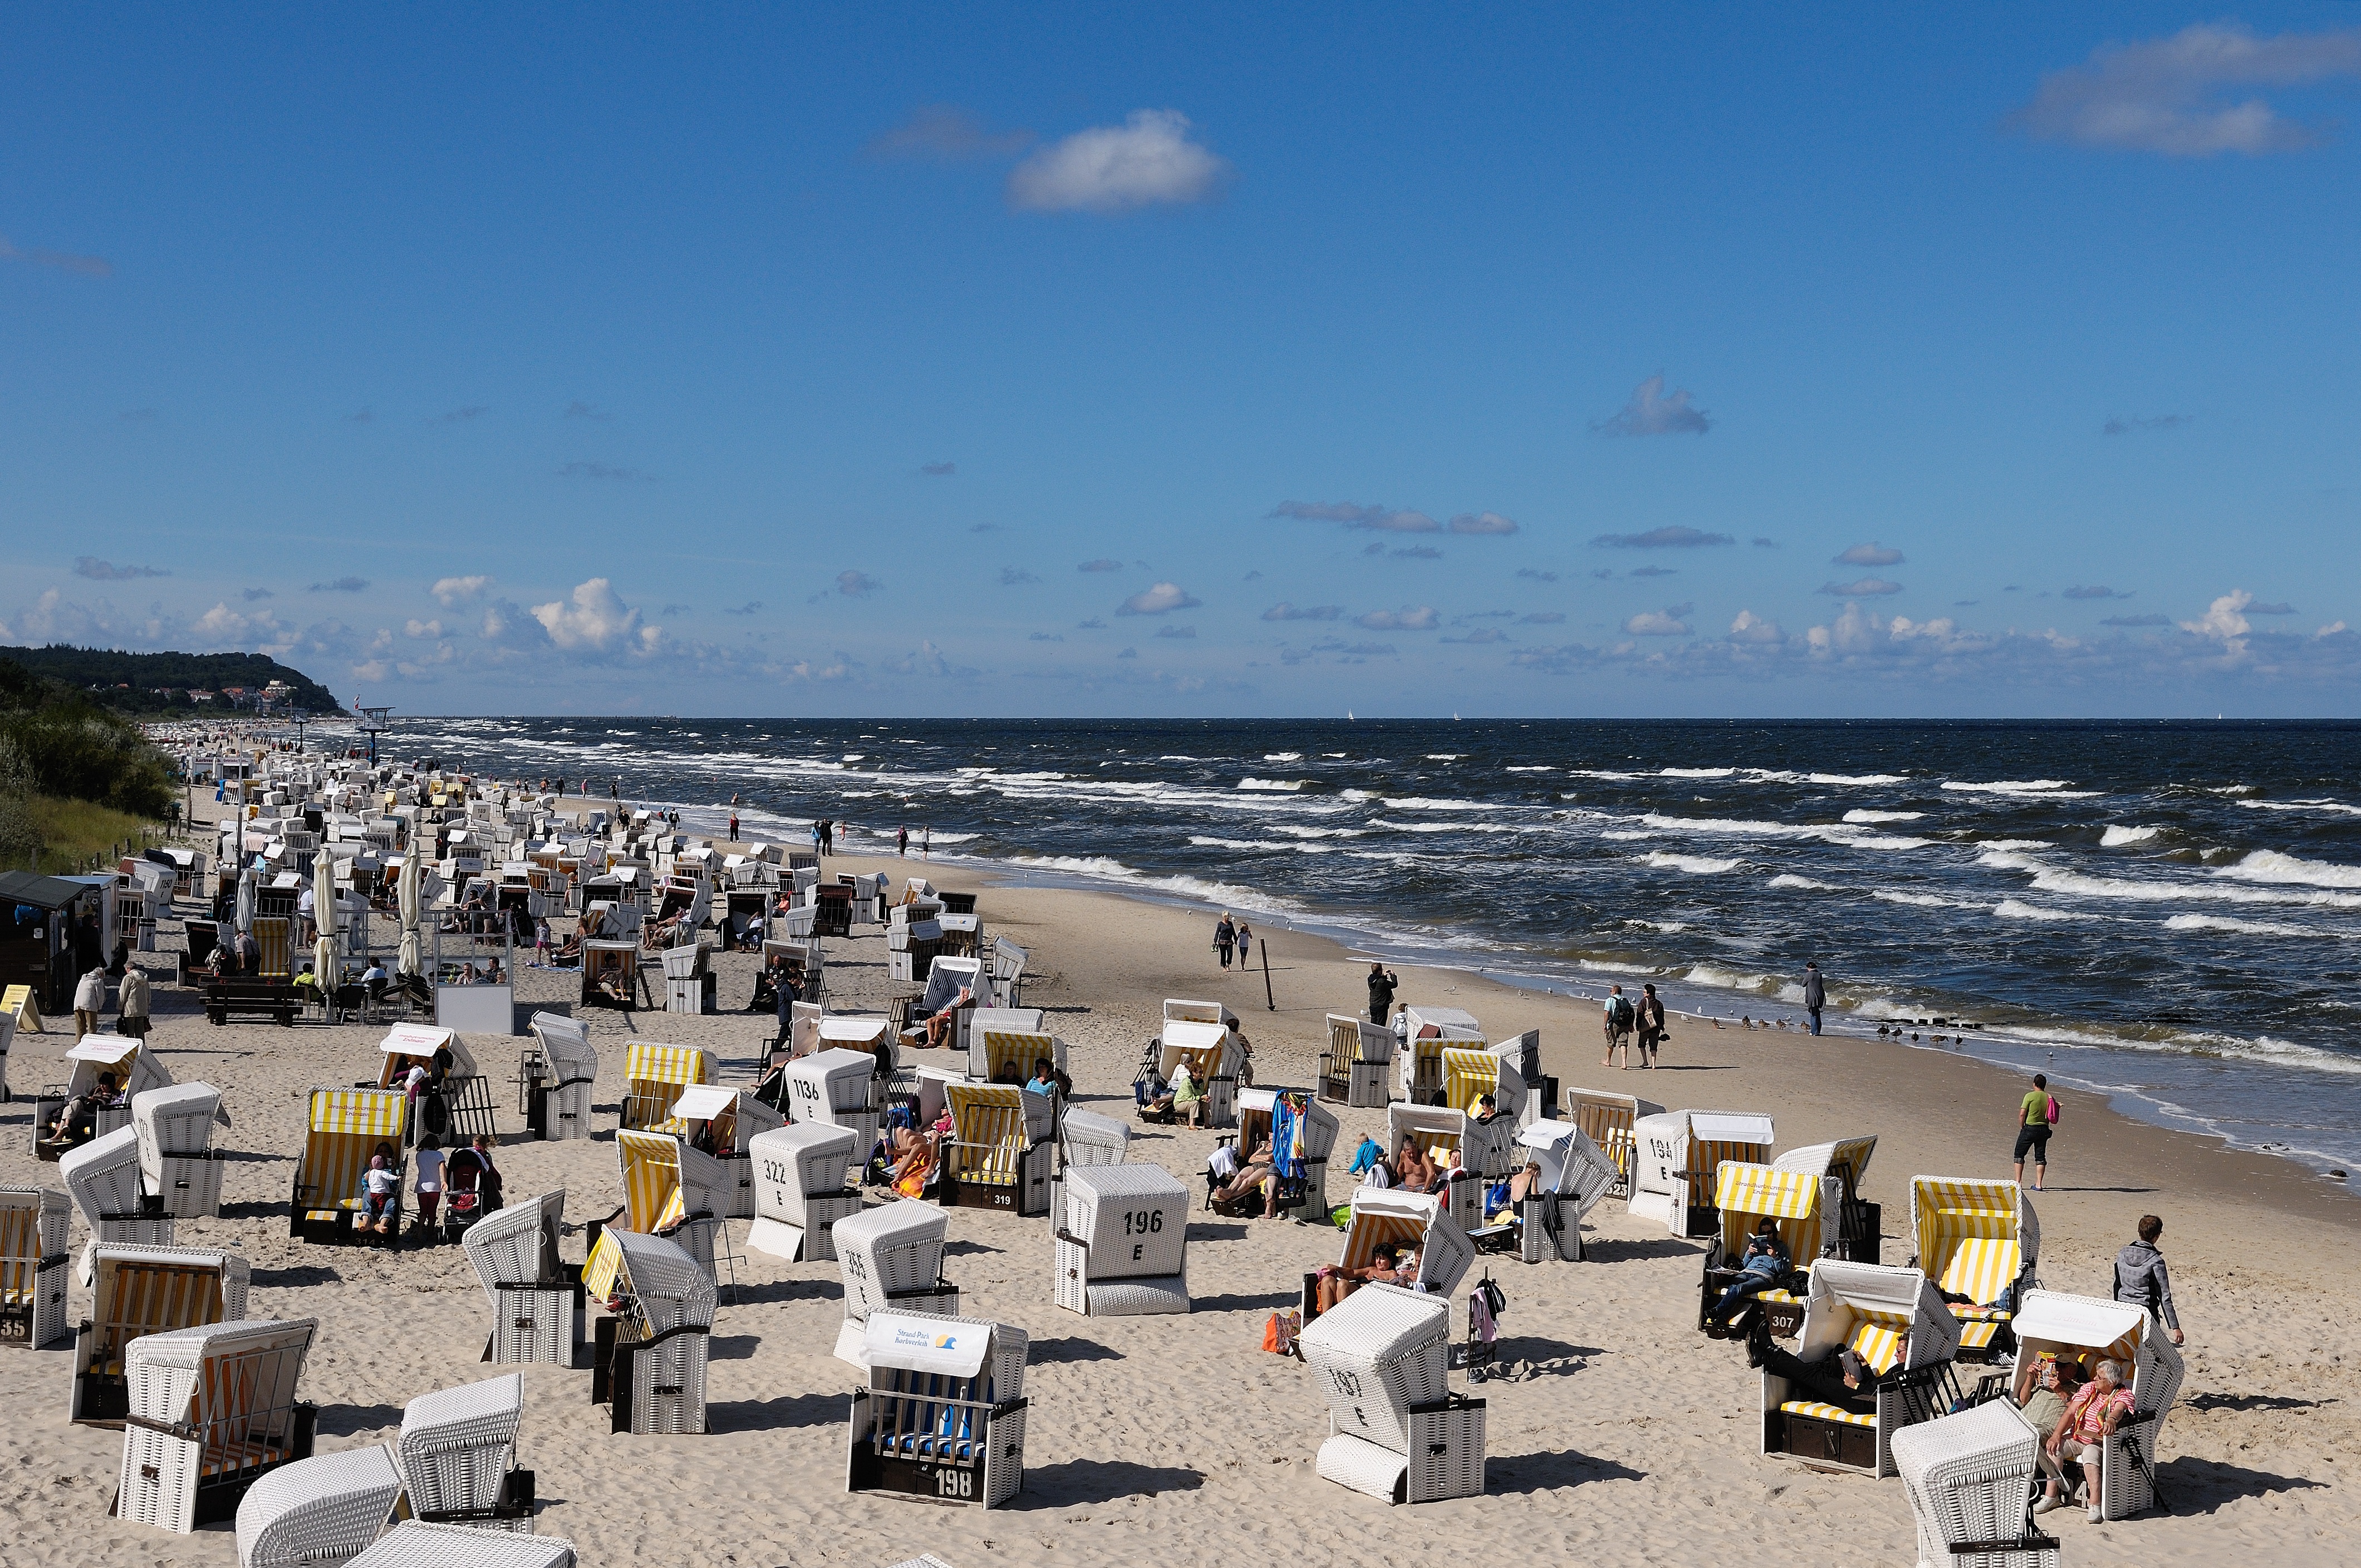
beach, sea, coast, water, sand, ocean, shore, walkway, vacation, bay, marina, tourism, body of water, usedom, cape, baltic sea, clubs